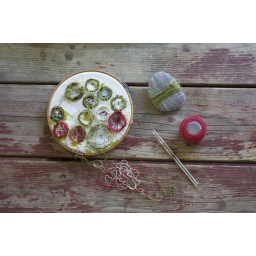
repeat in red : the making of a missing pieces stone